Theater Basel

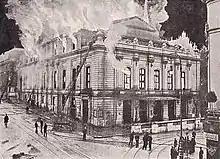
Theater Basel's second theatre which was destroyed by fire in 1904 (postcard from 1904).

Theater Basel was founded in 1834 under the name Basler Stadttheater. The first theatre was designed by Swiss architect Melchior Berri.